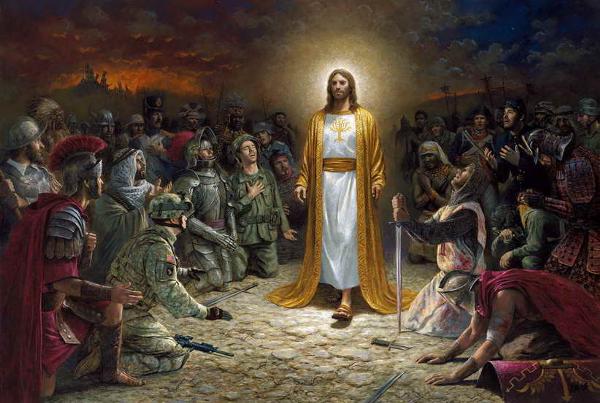
回答: 裾踏まれてコケて遂に17回目、輝きだした